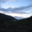
Label: mountain